Kroki

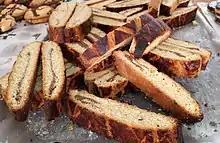

Kroki is a traditional Algerian biscuit and a specialty in Algerian cuisine.